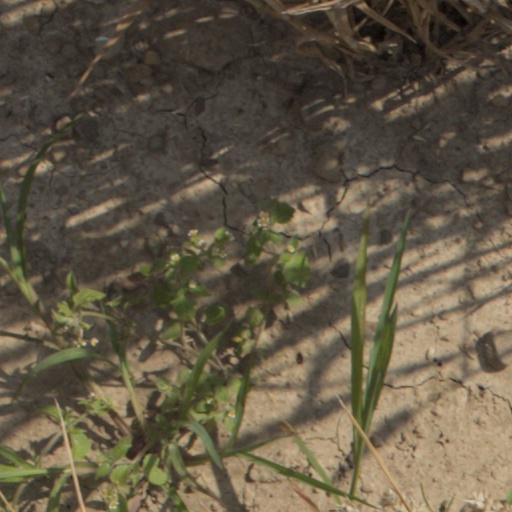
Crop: wheat